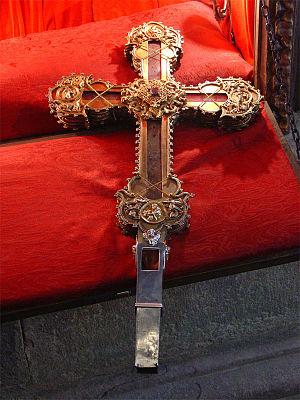
Le monastère Santo Toribio de Liébana est un couvent franciscain situé dans le municipio de Camaleño près de Potes en Cantabrie, dans la comarque de Liébana.